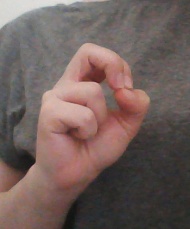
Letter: gaaf